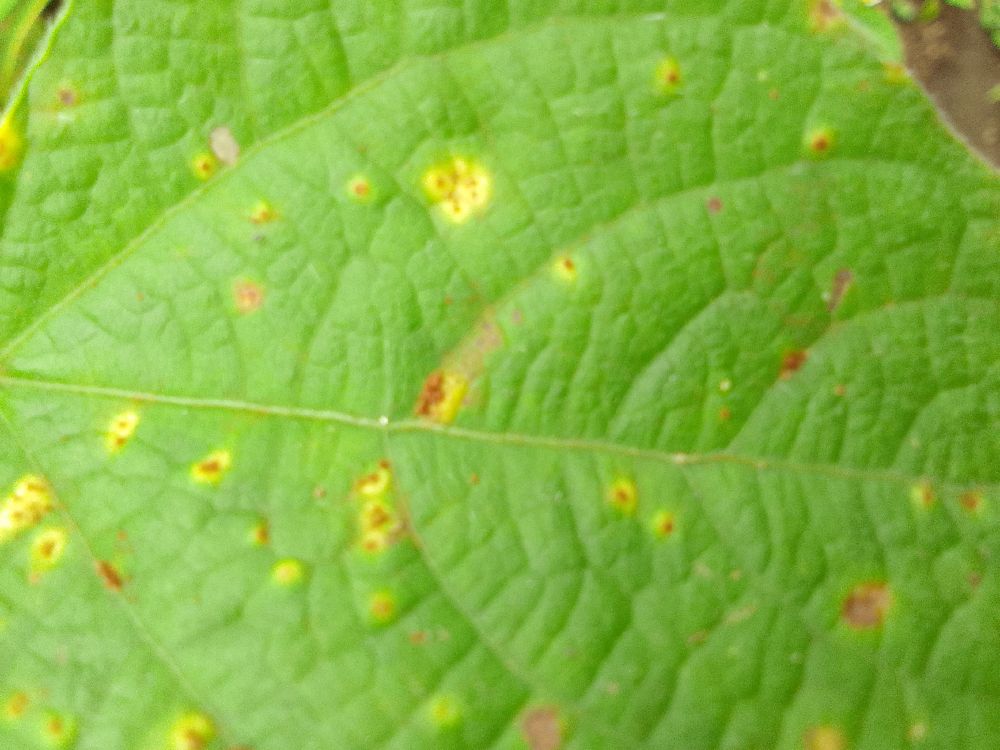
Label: rust